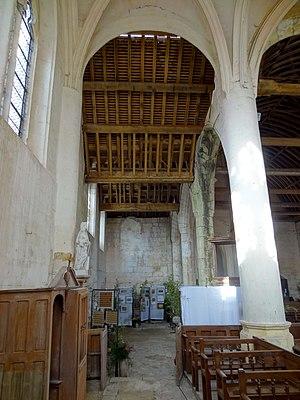
Intérieur de l'église - voir titre.
L'église Saint-Denis est une église catholique paroissiale située à Fresnoy-la-Rivière, dans l'Oise, en France. Elle est presque entièrement issue de la reconstruction gothique flamboyante après la guerre de Cent Ans, au cours de la première moitié du XVIᵉ siècle. Elle est pourtant loin d'être homogène. Le clocher en bâtière, d'une facture assez archaïque par rapport à l'époque, est l'un des rares exemplaires du XVIᵉ siècle à présenter un double étage de beffroi. Il occupe l'angle sud-ouest de la nef. Celle-ci est précédée d'un porche bâti en dur de dimensions généreuses. La nef elle-même est de grande ampleur, et particulièrement large. Elle n'est pas voûtée, mais recouverte d'une belle charpente en carène renversée qui était lambrissée jusqu'à la dernière restauration. Au sud, un bas-côté pas non plus voûté accompagne la nef, mais ne commence qu'à l'est du clocher. La nef ouvre à la fois sur la croisée du transept et le croisillon nord, qui sont de largeur et de hauteur analogues, tandis que le bas-côté ouvre sur le croisillon sud, qui est moins large. C'est une autre spécificité de l'église.